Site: brandenburg
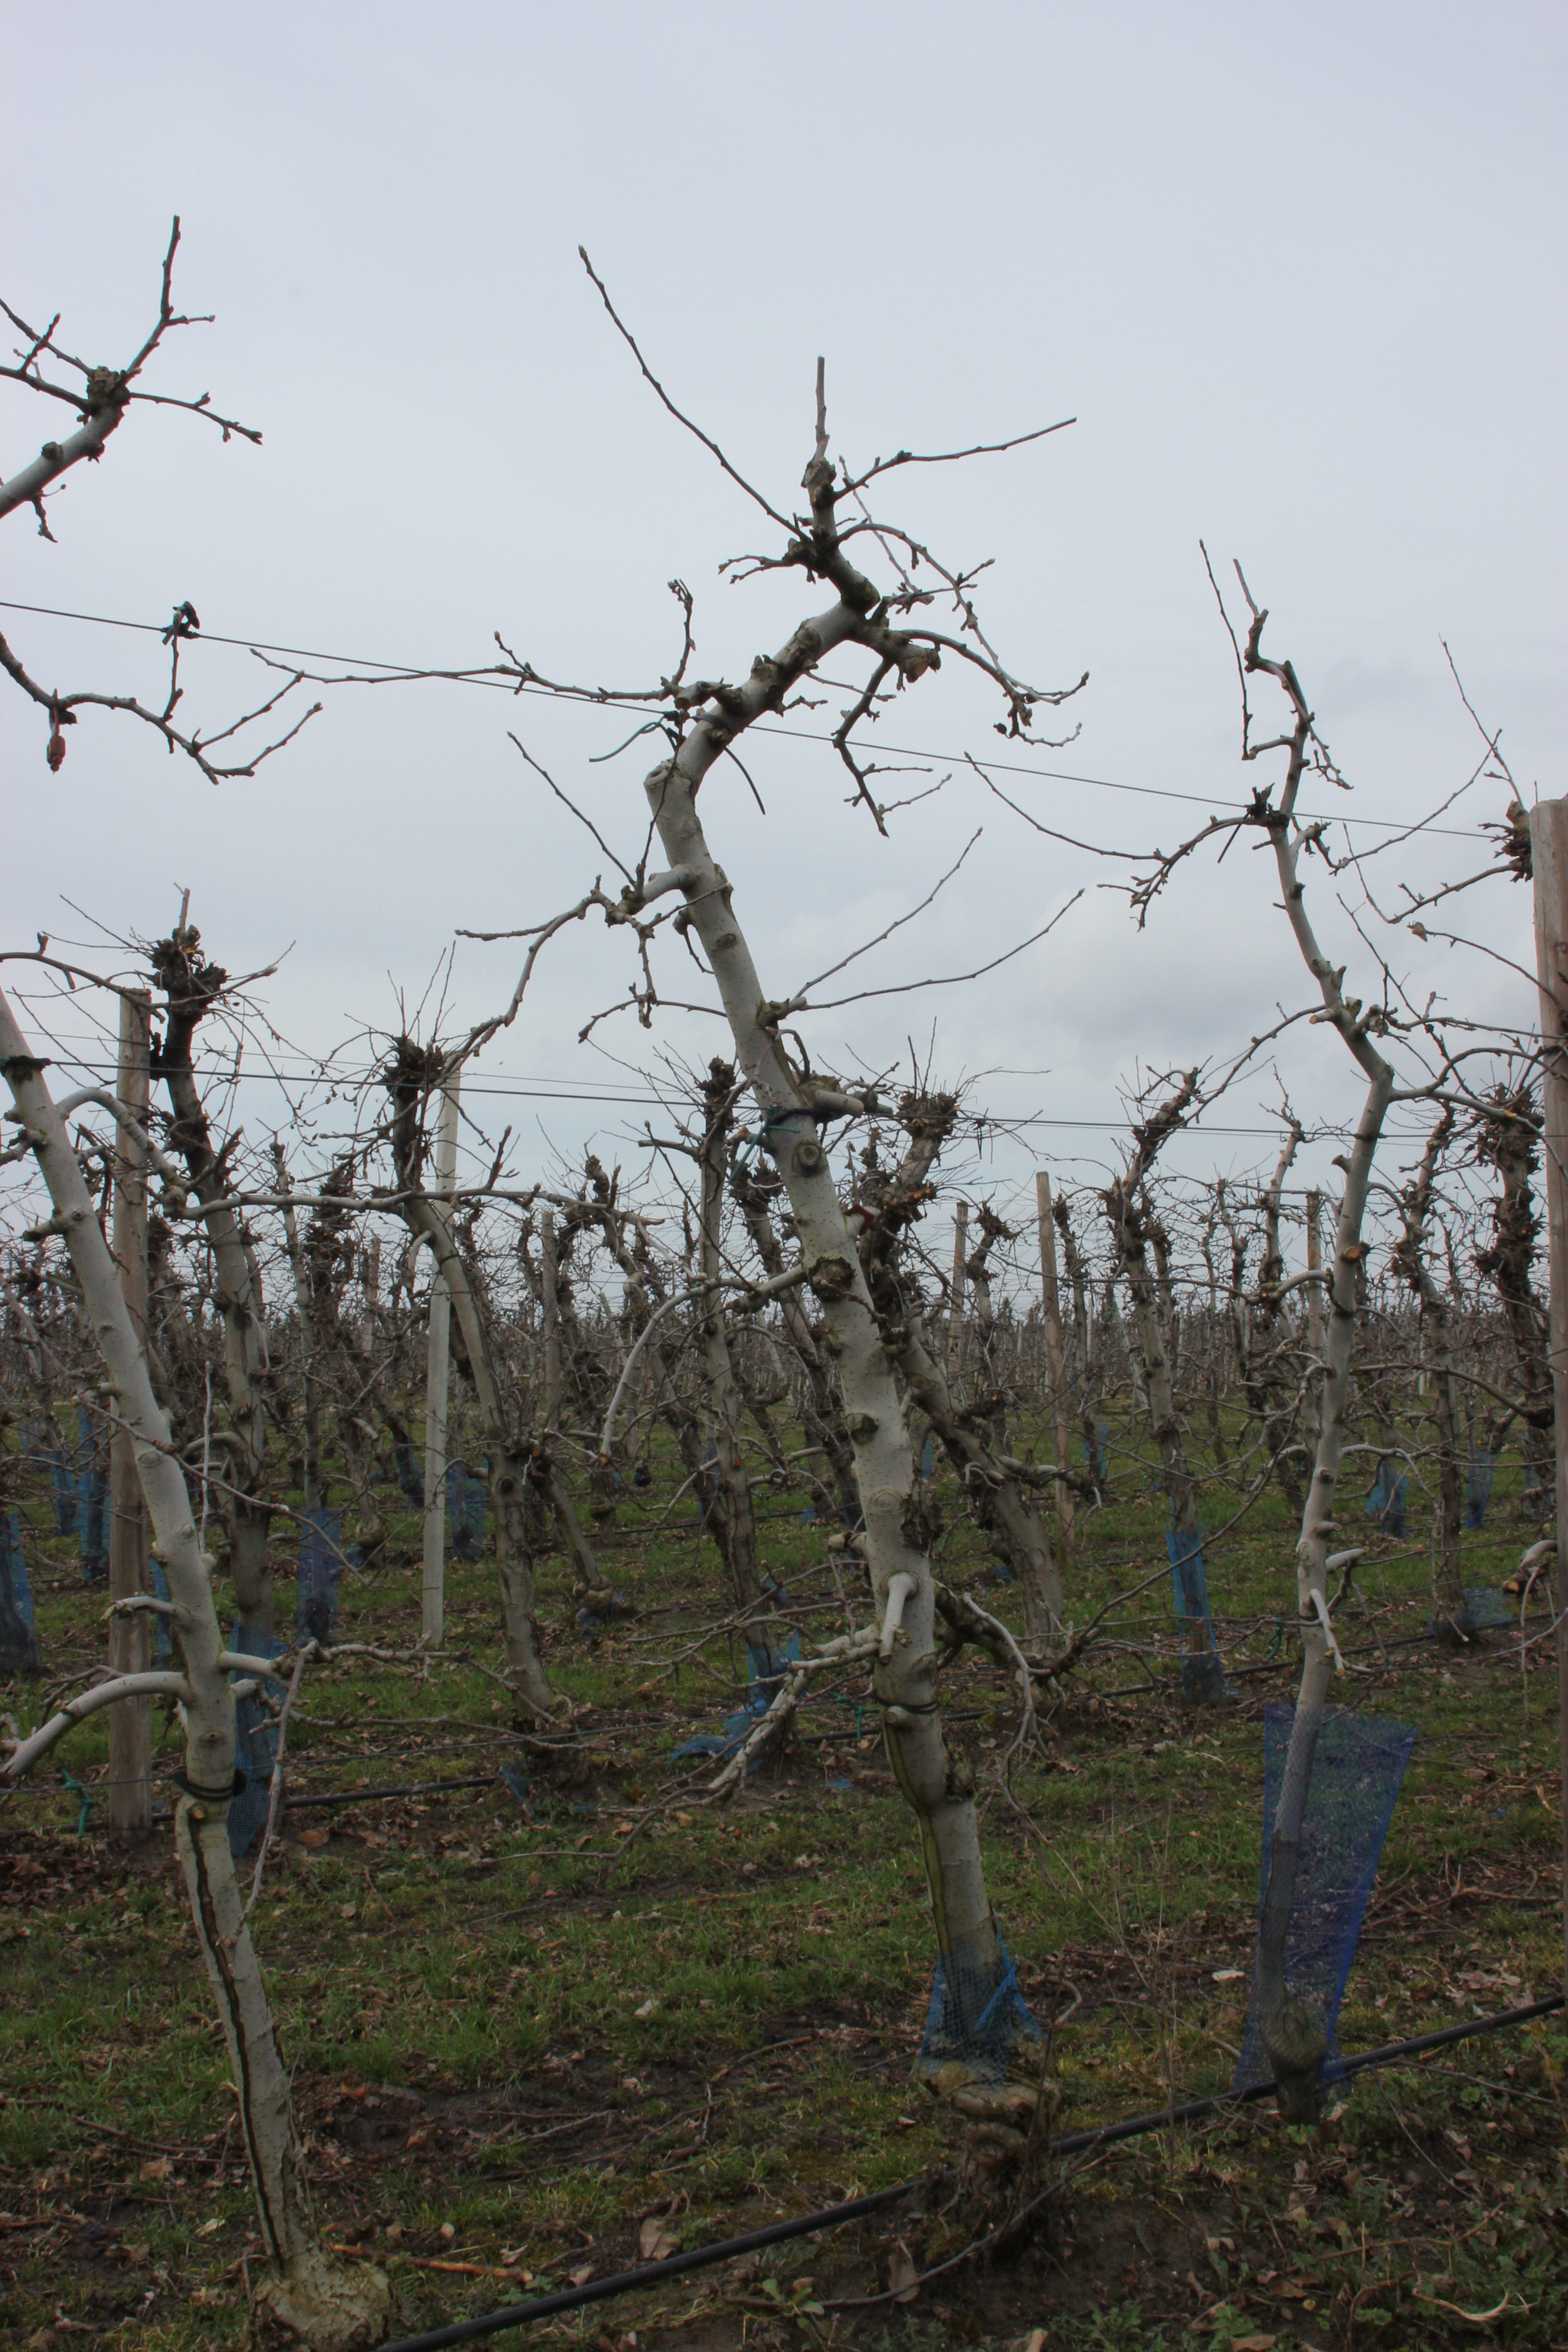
Growth stage (BBCH 01): Bud development